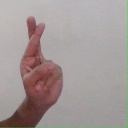
अक्षर: र